The Philadelphia Story (film)

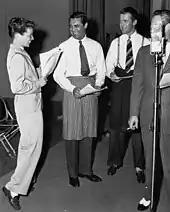
Hepburn, Grant and Stewart perform "The Philadelphia Story" for the "Victory Theater" radio program in 1942

The stars of "The Philadelphia Story" appeared in a one-hour radio adaptation on the premiere episode of the Department of War's special "Victory Theater" summer series, airing on July 20, 1942. "Lux Radio Theatre" produced a second adaptation for its own use on June 14, 1943, starring Robert Taylor, Loretta Young and Robert Young. The film was also adapted for two half-hour episodes of "The Screen Guild Theater", first with Greer Garson, Henry Fonda and Fred MacMurray (April 5, 1942), and then with Hepburn, Grant and Stewart reprising their film roles (March 17, 1947).